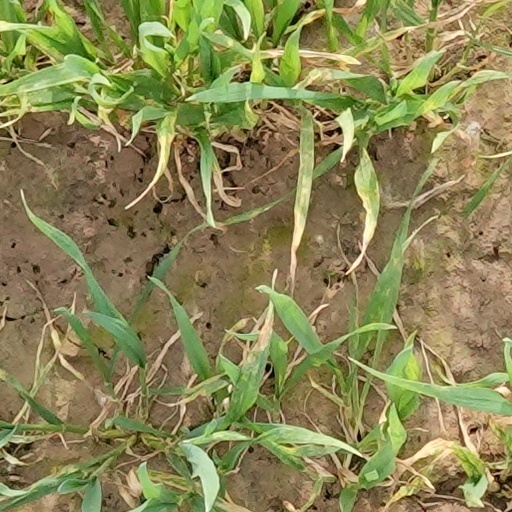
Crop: wheat